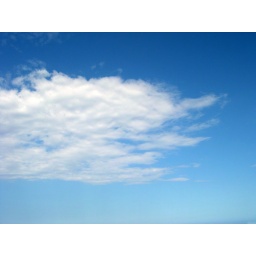
you can't begrudge a little cloud in the sky if it's going to be this pretty.